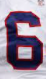
Number: 6